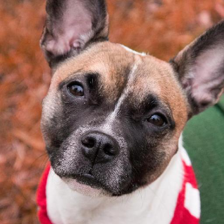
Label: animals